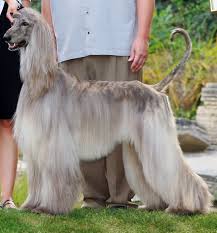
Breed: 222-n000013-Afghan_hound